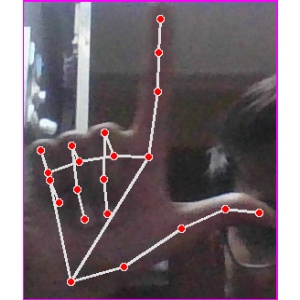
अक्षर: ल